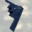
Label: airplane